Trenbolone acetate

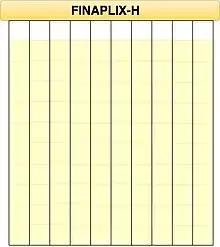
A single cartridge of Finaplix-H containing 10 implants. Each implant contains 10 small yellow pellets. (Image Adapted from Medi-Vet Animal Health, LLC (https://www.medi-vet.com/Finaplix-H-p/16301.html)).

In the livestock industry, trenbolone acetate is more often called Finaplix. It was intentionally developed to promote androgen and gain muscle mass in cattle. Due to its properties, this allows livestock to grow as much muscle as possible before they are transported to a slaughterhouse.